Corey Maggette

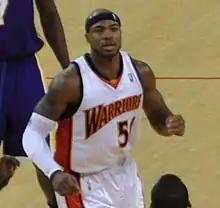
Maggette with the Warriors in 2009

Corey Antoine Maggette (born November 12, 1979) is an American former professional basketball player who played 14 seasons in the National Basketball Association (NBA). He became an analyst for Fox Sports.